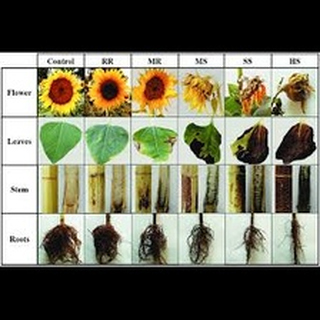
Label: wheat_common_root_rot